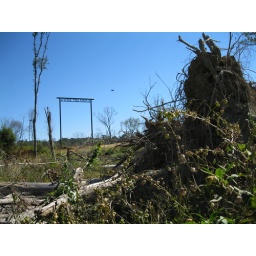
mothman flying over webb tree farm